Dagobert Sigmund von Wurmser

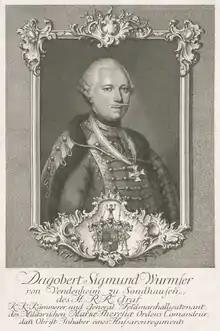

Dagobert Sigmund, Count von Wurmser (7 May 1724 – 22 August 1797) was an Austrian field marshal during the French Revolutionary Wars. Although he fought in the Seven Years' War, the War of the Bavarian Succession, and mounted several successful campaigns in the Rhineland in the initial years of the French Revolutionary Wars, he is probably most remembered for his unsuccessful operations against Napoleon Bonaparte during the 1796 campaign in Italy.